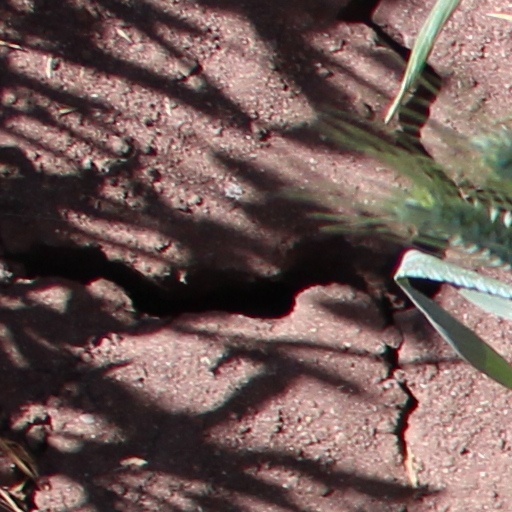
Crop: wheat